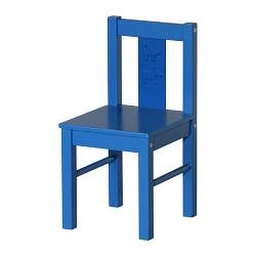
C children table and 2 chairs in blue plus same style woodcolored bed with matrace 100 Euro